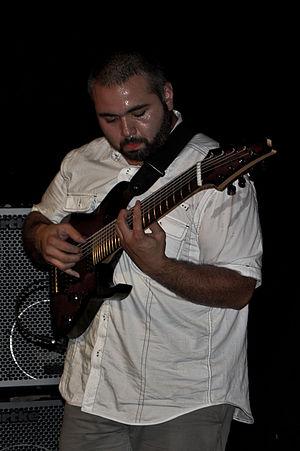
Animals as Leaders est un groupe de metal progressif instrumental américain, originaire de Washington DC. Formé en 2007, le groupe est actuellement composé de Tosin Abasi, Javier Reyes et Matt Garstka. Les précédents membres du groupe incluent Chebon Littlefield à la basse et au clavier ainsi que Matt Halpern et Navene Koperweis à la batterie. Animals as Leaders, actuellement signé au label Sumerian Records, compte au total quatre albums, le dernier étant The Madness of Many.